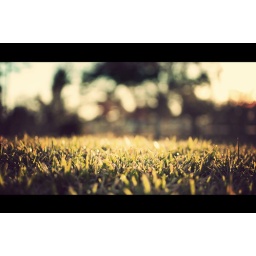
Ordinary things in my life - green grass in the sunset